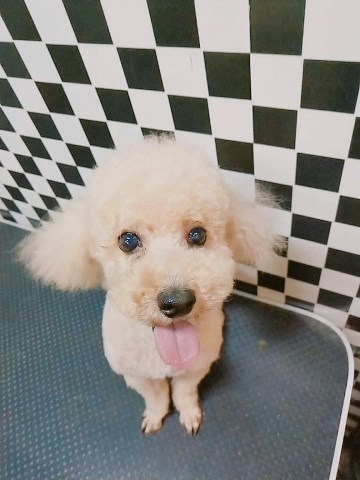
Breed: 2925-n000114-toy_poodle